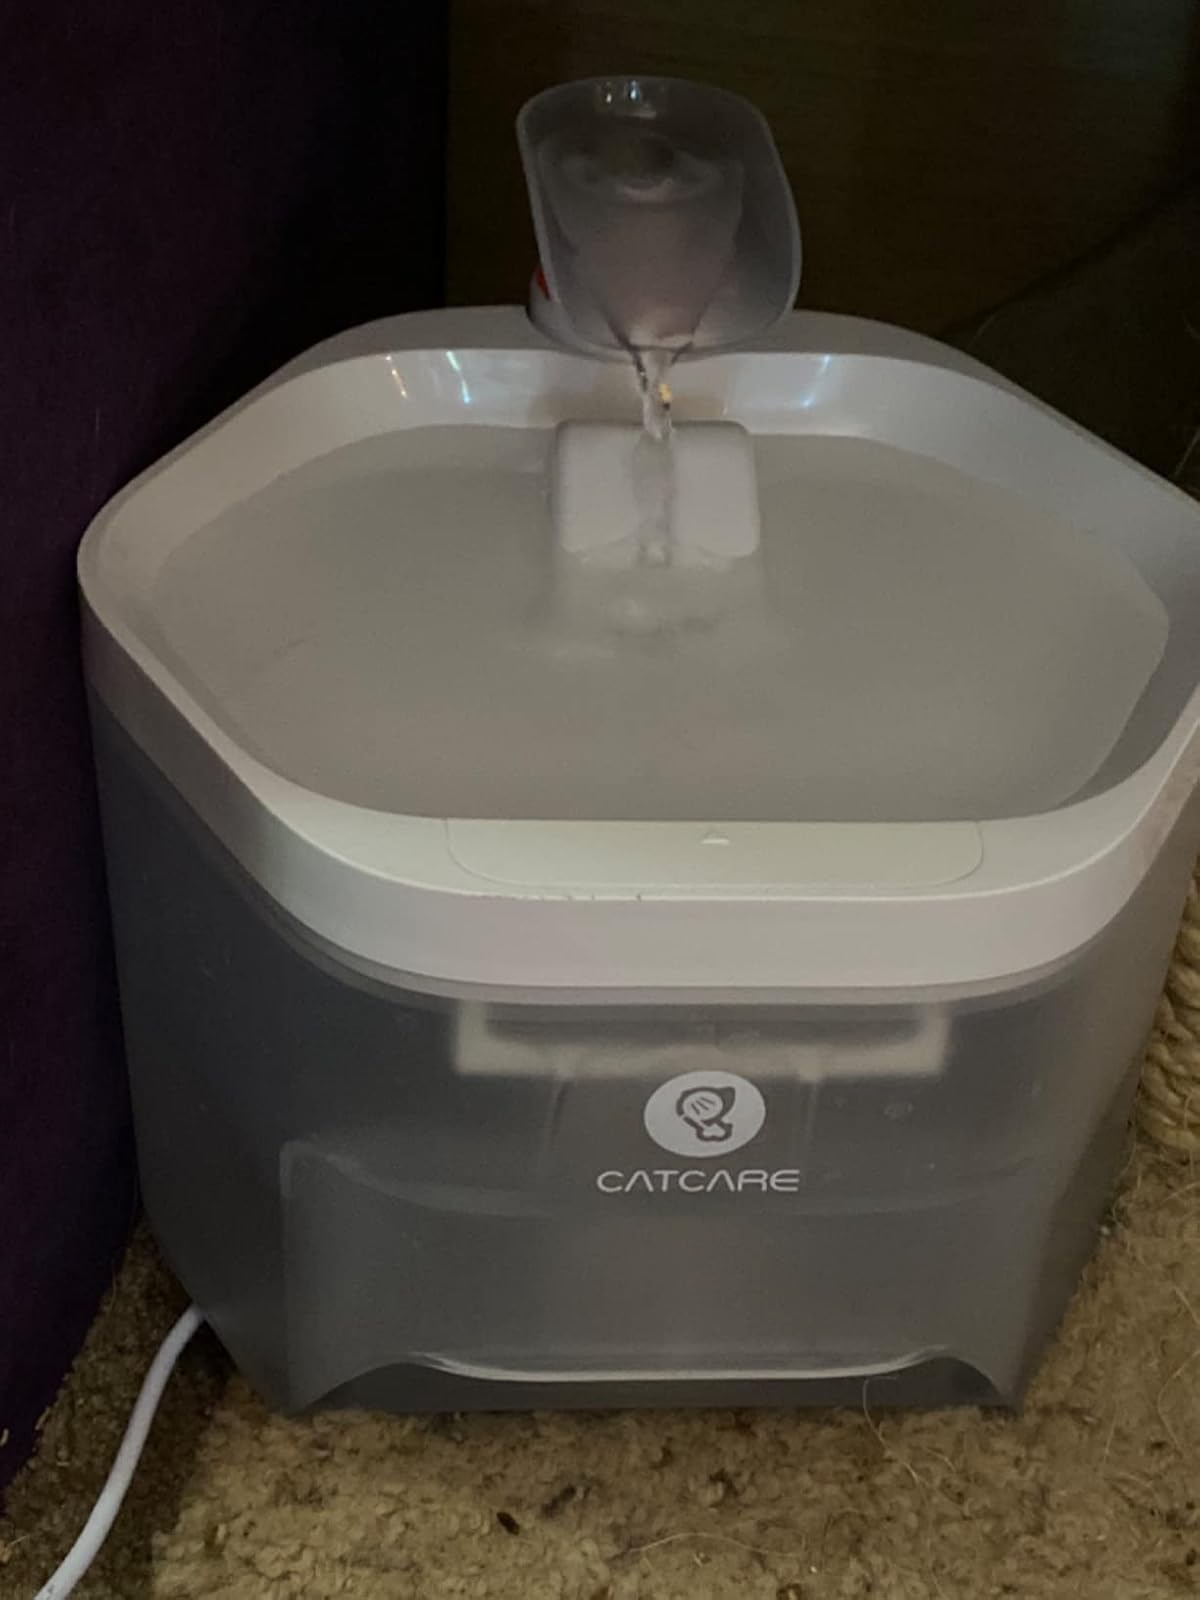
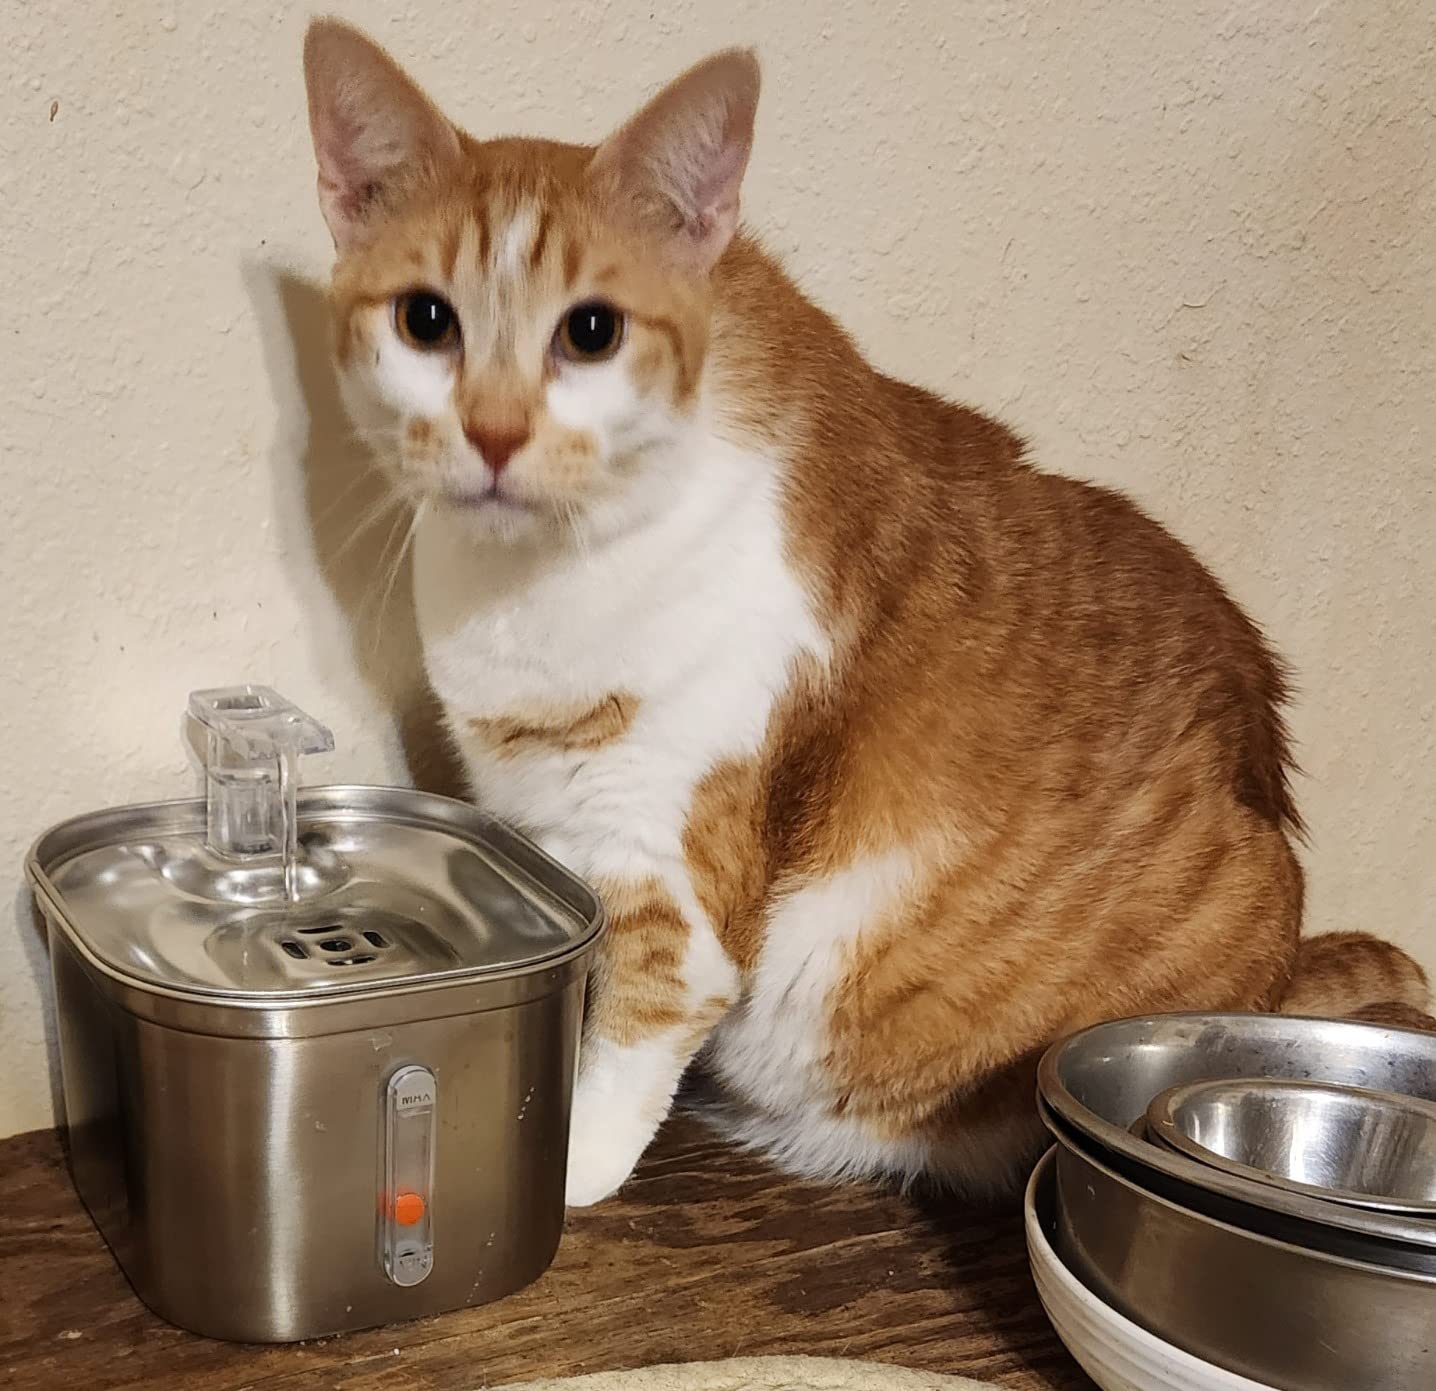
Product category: items_bowl
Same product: no